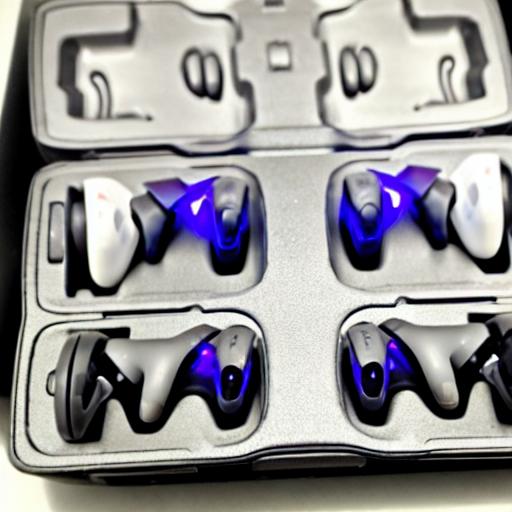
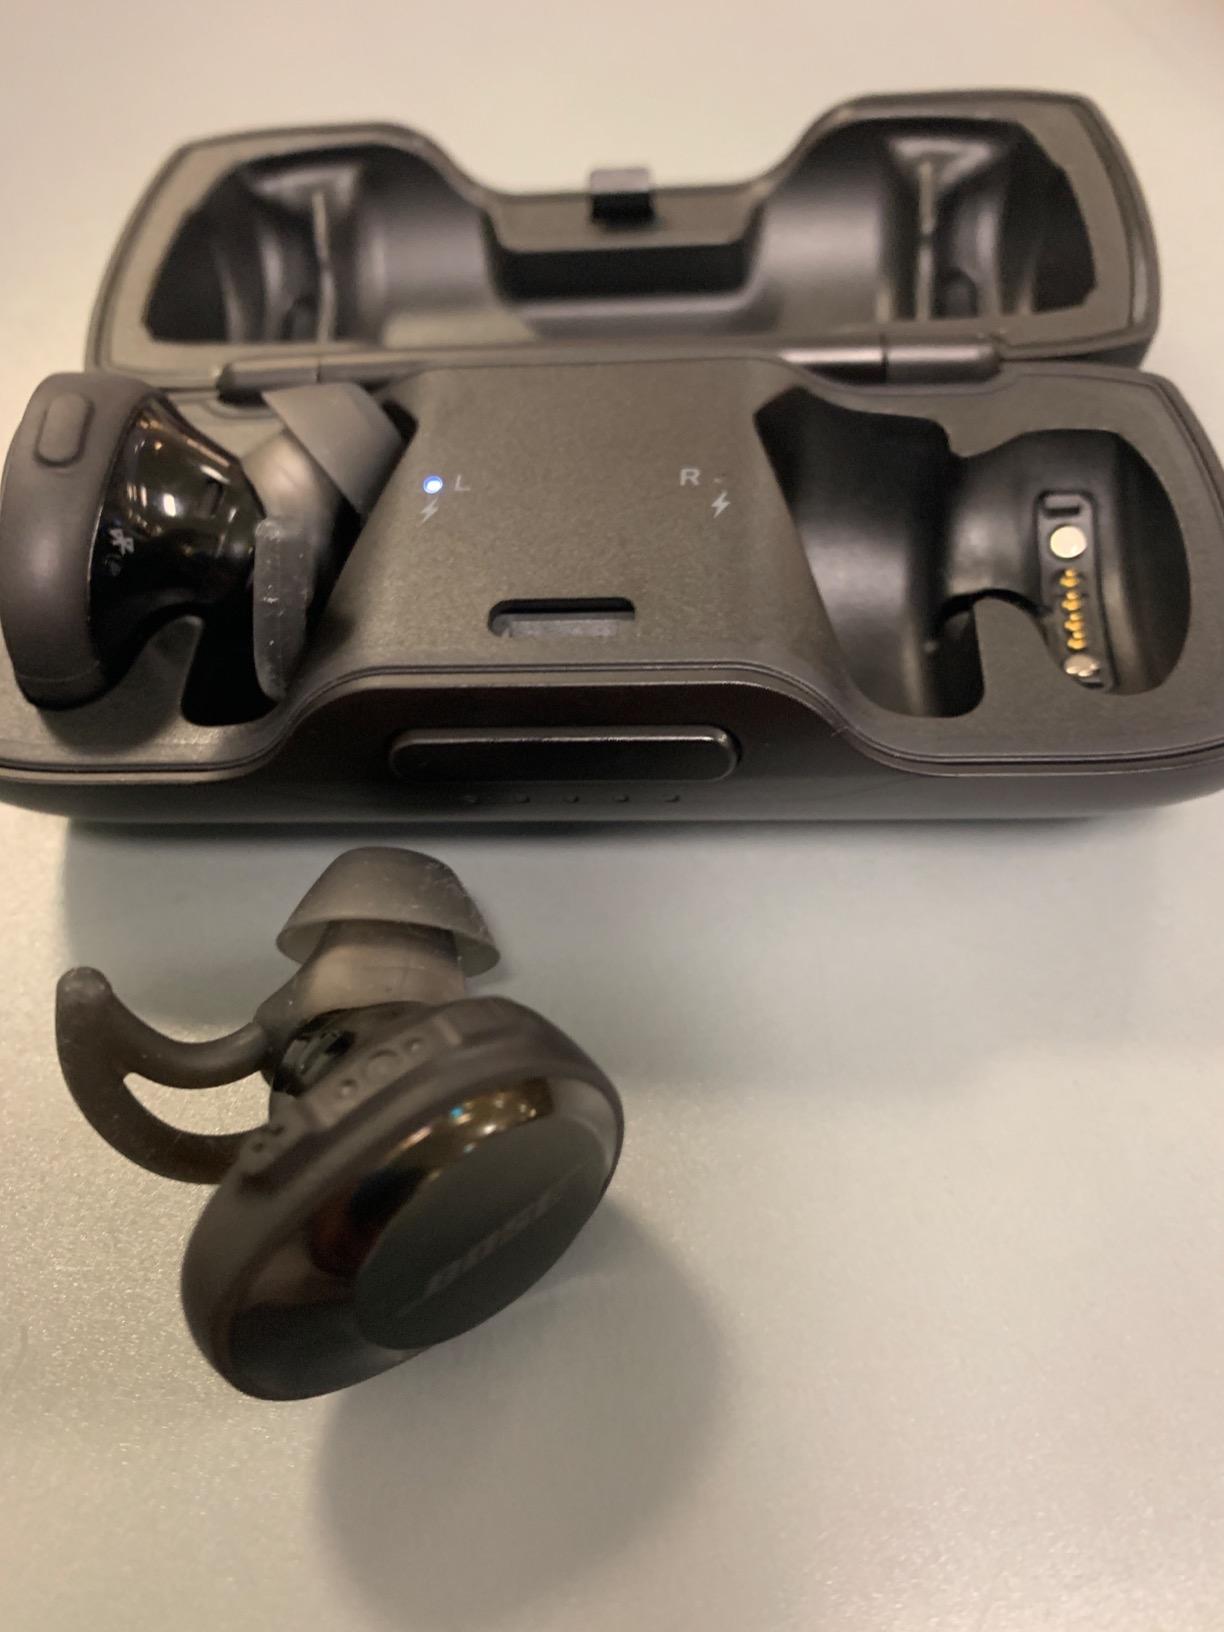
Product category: earbuds
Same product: no